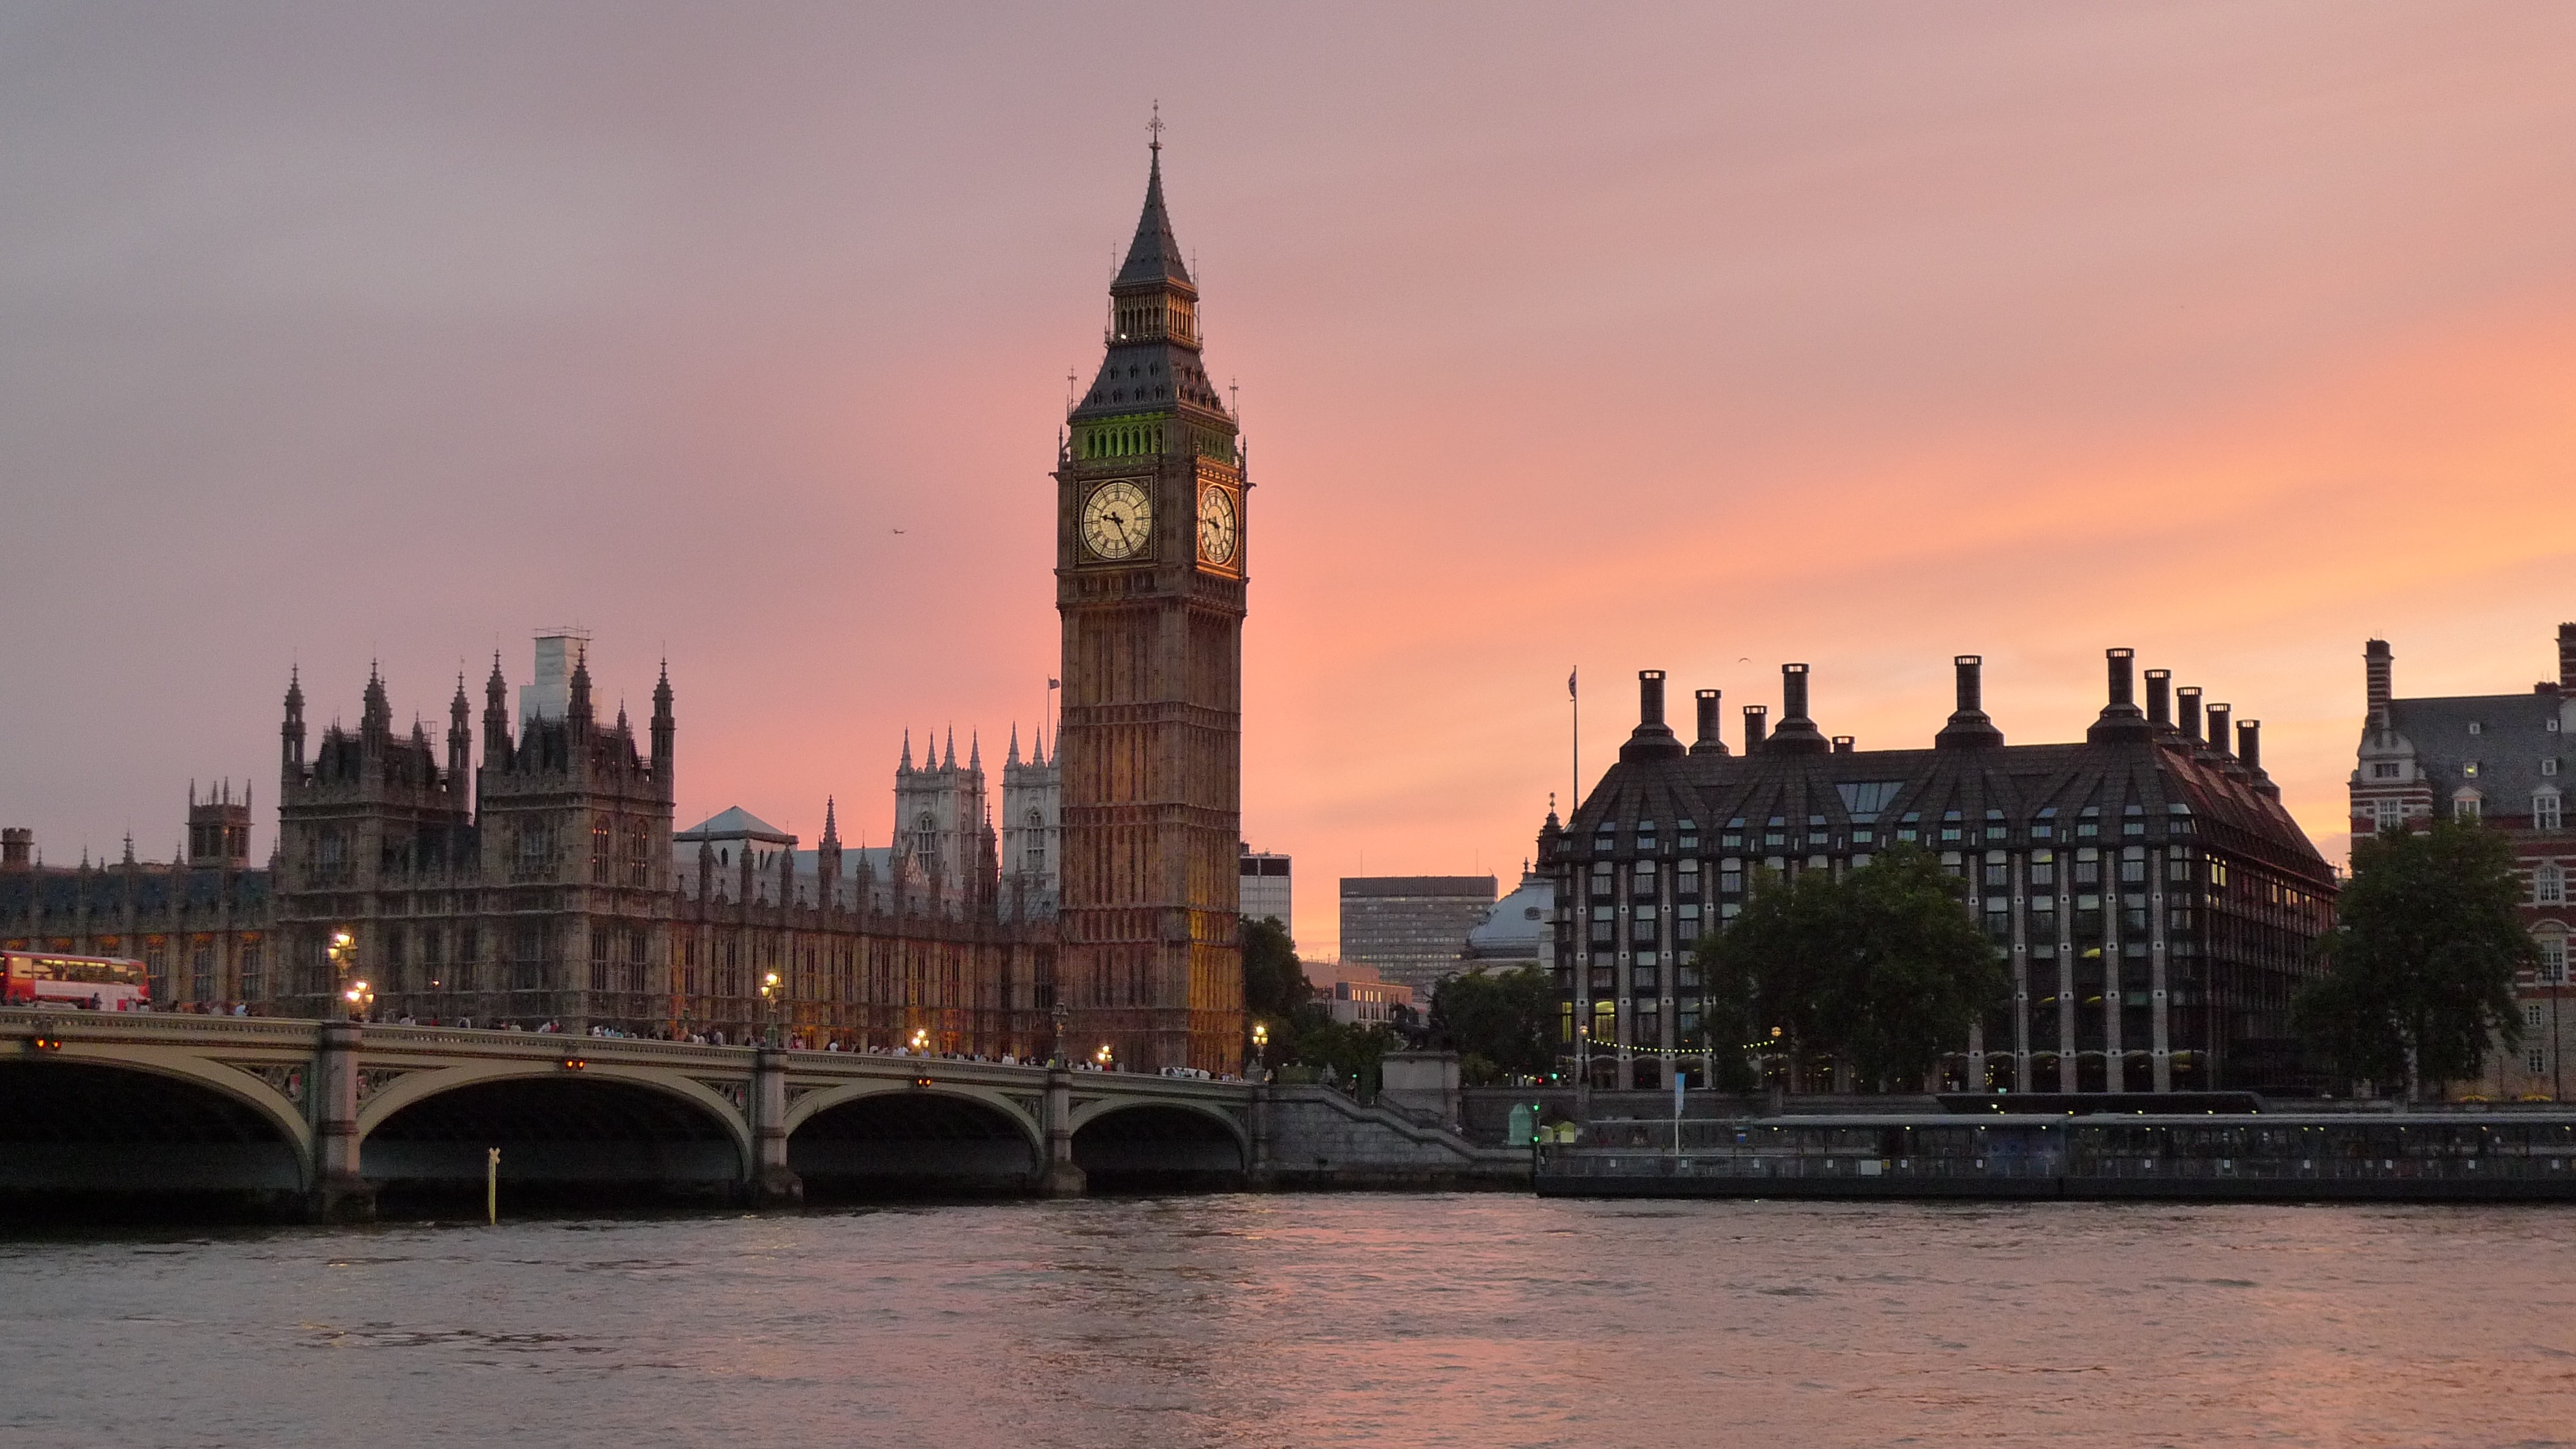
sunset, bridge, skyline, morning, city, river, cityscape, dusk, evening, reflection, tower, landmark, cathedral, tourism, waterway, human settlement